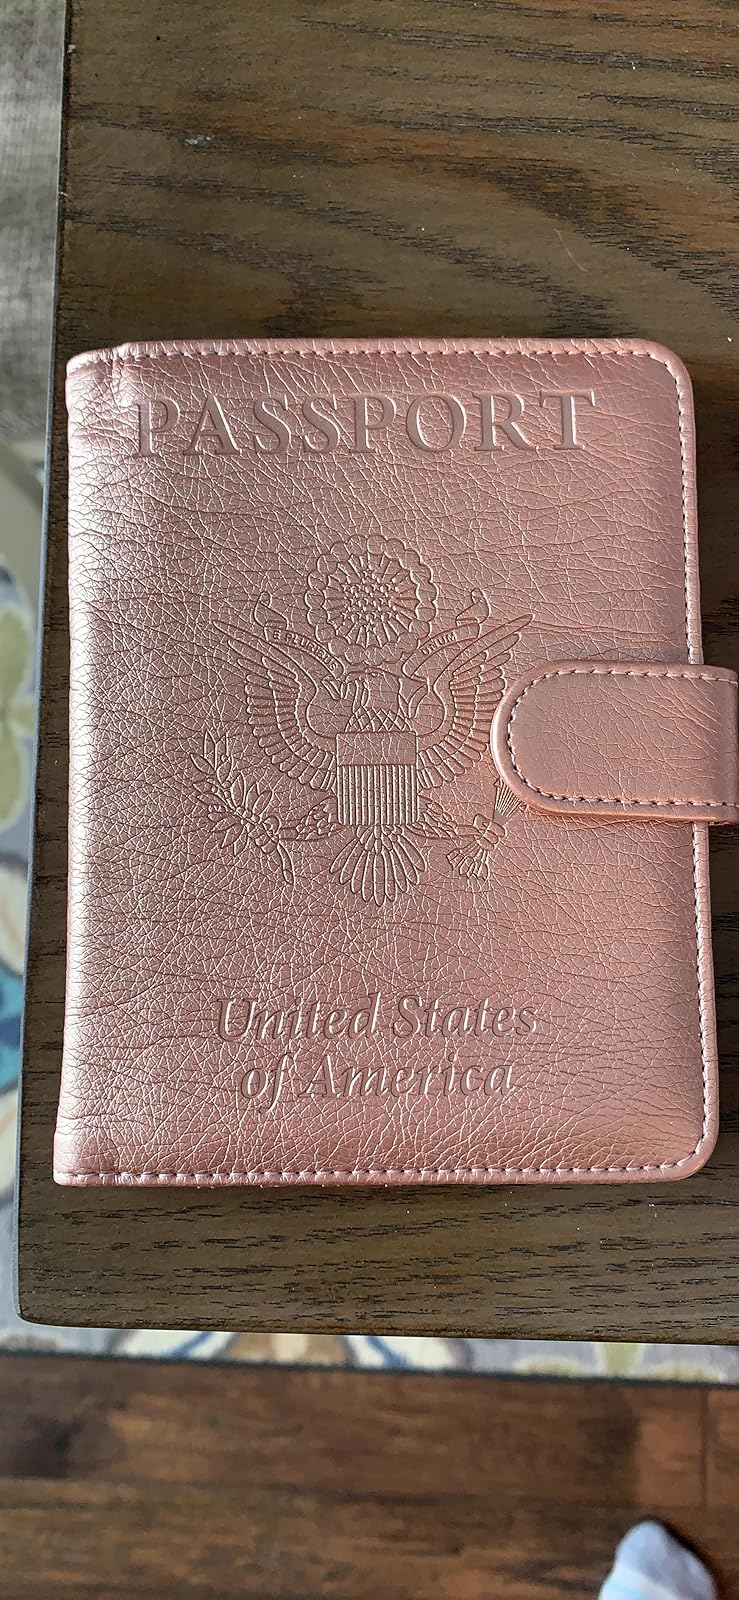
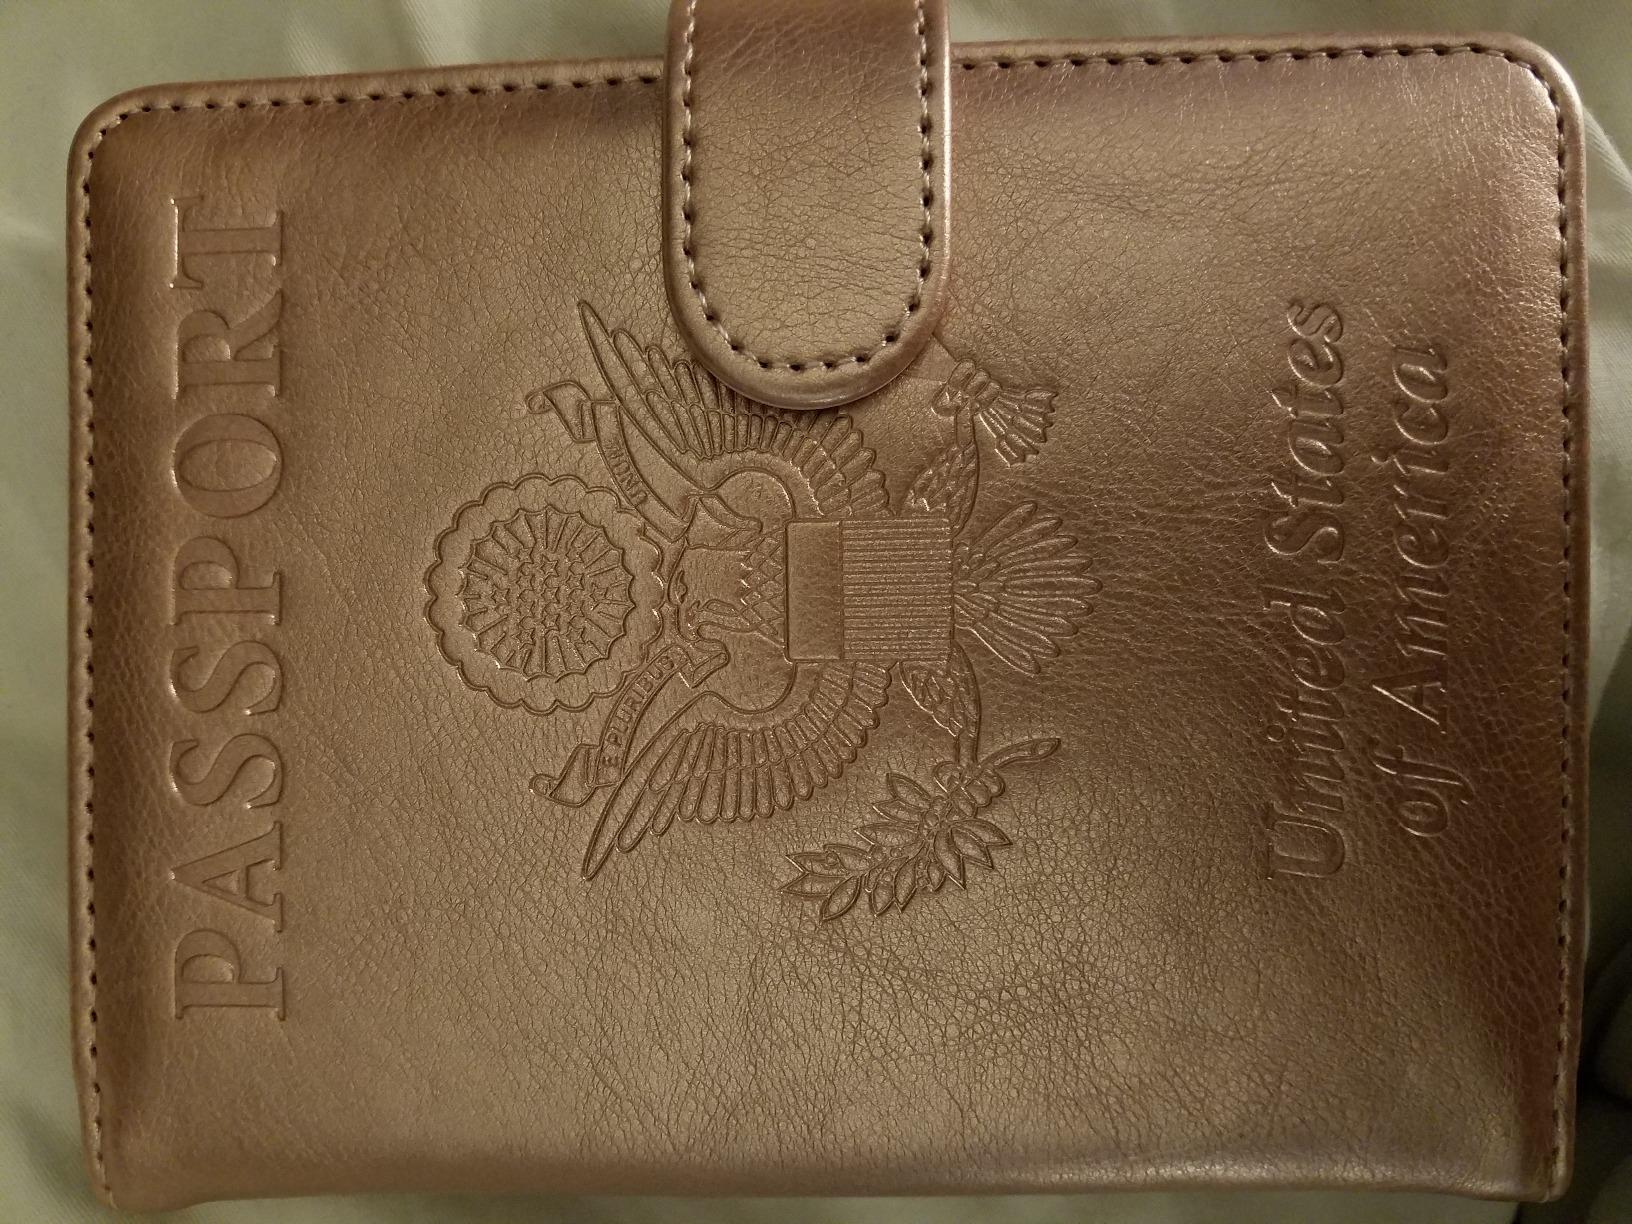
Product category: accessories_wallet
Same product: yes